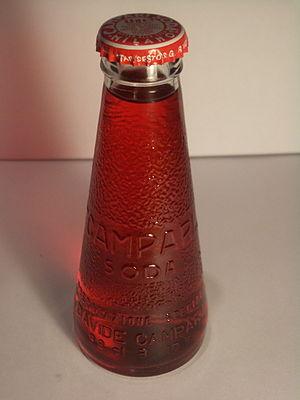
Fortunato Depero, né le 30 mars 1892 à Fondo, Trentin, Italie et mort le 29 novembre 1960 à Rovereto, est un peintre italien appartenant au mouvement futuriste.